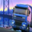
Label: truck